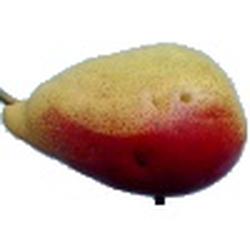
Label: Pear